Olona

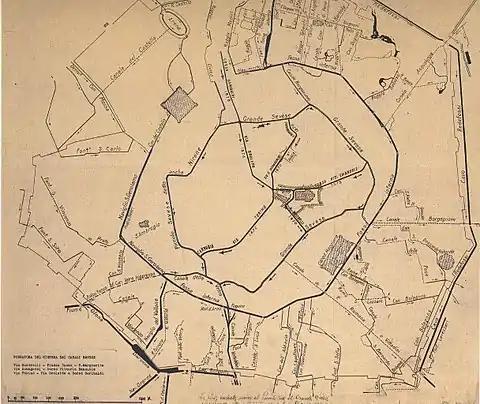
Schematic map of 1870 depicting the hydrography of Milan with the water courses, both natural and artificial, that crossed the city

One of the most important studies on hydrography of Milan was carried out by engineer Felice Poggi. In 1911 Poggi affirmed that the two Olona, the one that flows into the Lambro Meridionale and the stream that flows into the Po at San Zenone al Po, constituted until the first years of the Common Era a single river that had a total length of . This hypothesis has also been confirmed by subsequent studies.